List of international cricket centuries by Adam Gilchrist

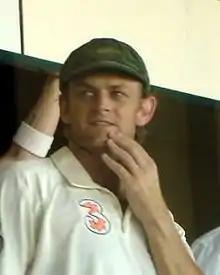
A man in a white cricket shirt and a baggy green cap, with his left hand on his chin, looking to his right

Adam Gilchrist is a retired international Australian batsman and wicketkeeper. He scored centuries (scores of 100 or more) 33 times in his career, in both Test and One Day International (ODI) matches. Describing his batting philosophy simply as "just hit the ball", he has been called "one of the most destructive batsmen the sport has ever seen".